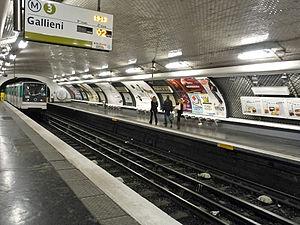
Station Parmentier de la ligne 3 du métro de Paris, France.